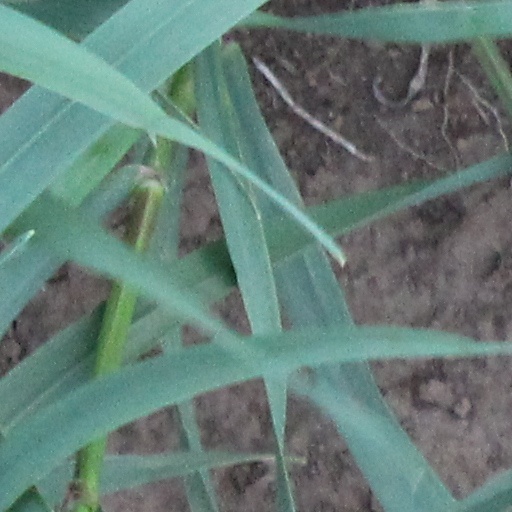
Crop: wheat